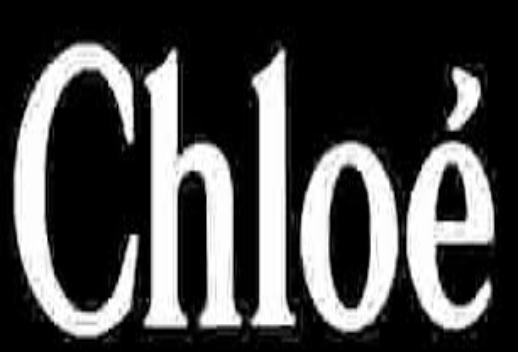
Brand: Chloe
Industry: Clothes